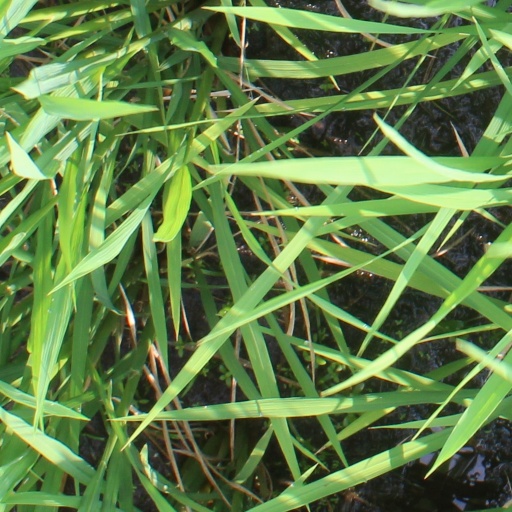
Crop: rice